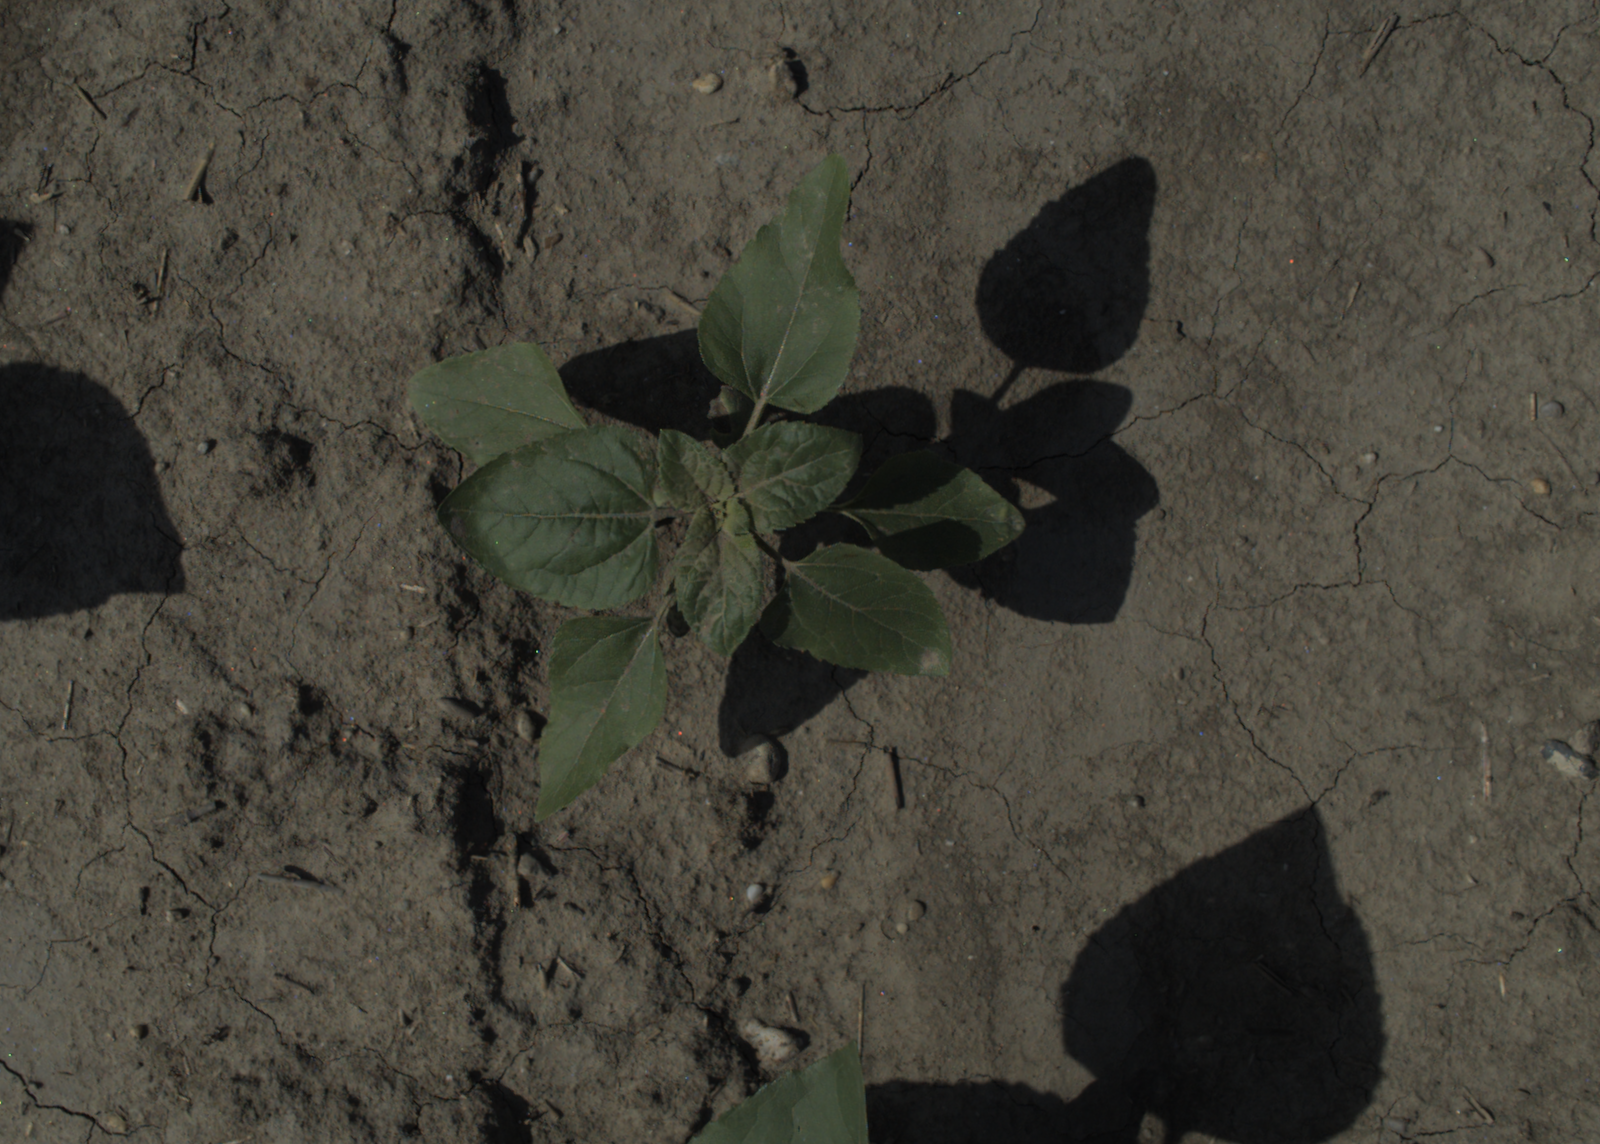
Capture date: 15.07.2021 10:15:19
Weather: sunny
Wind: light
Seeding date: 08.06.2021
Plant canopy height (mm): 962